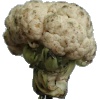
Label: cauliflower